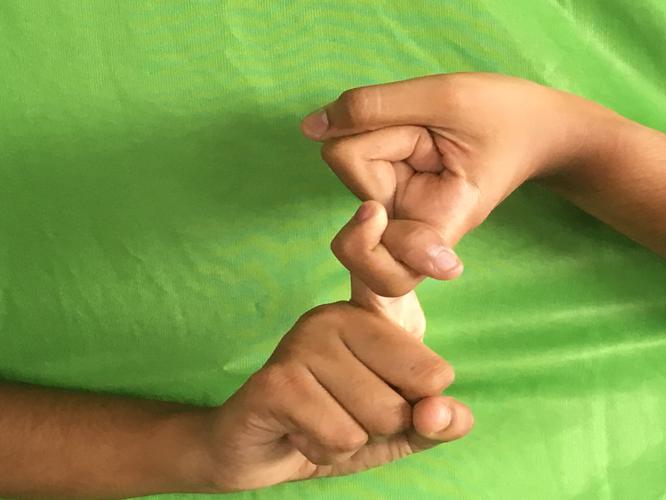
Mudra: Pasha
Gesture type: double_hand